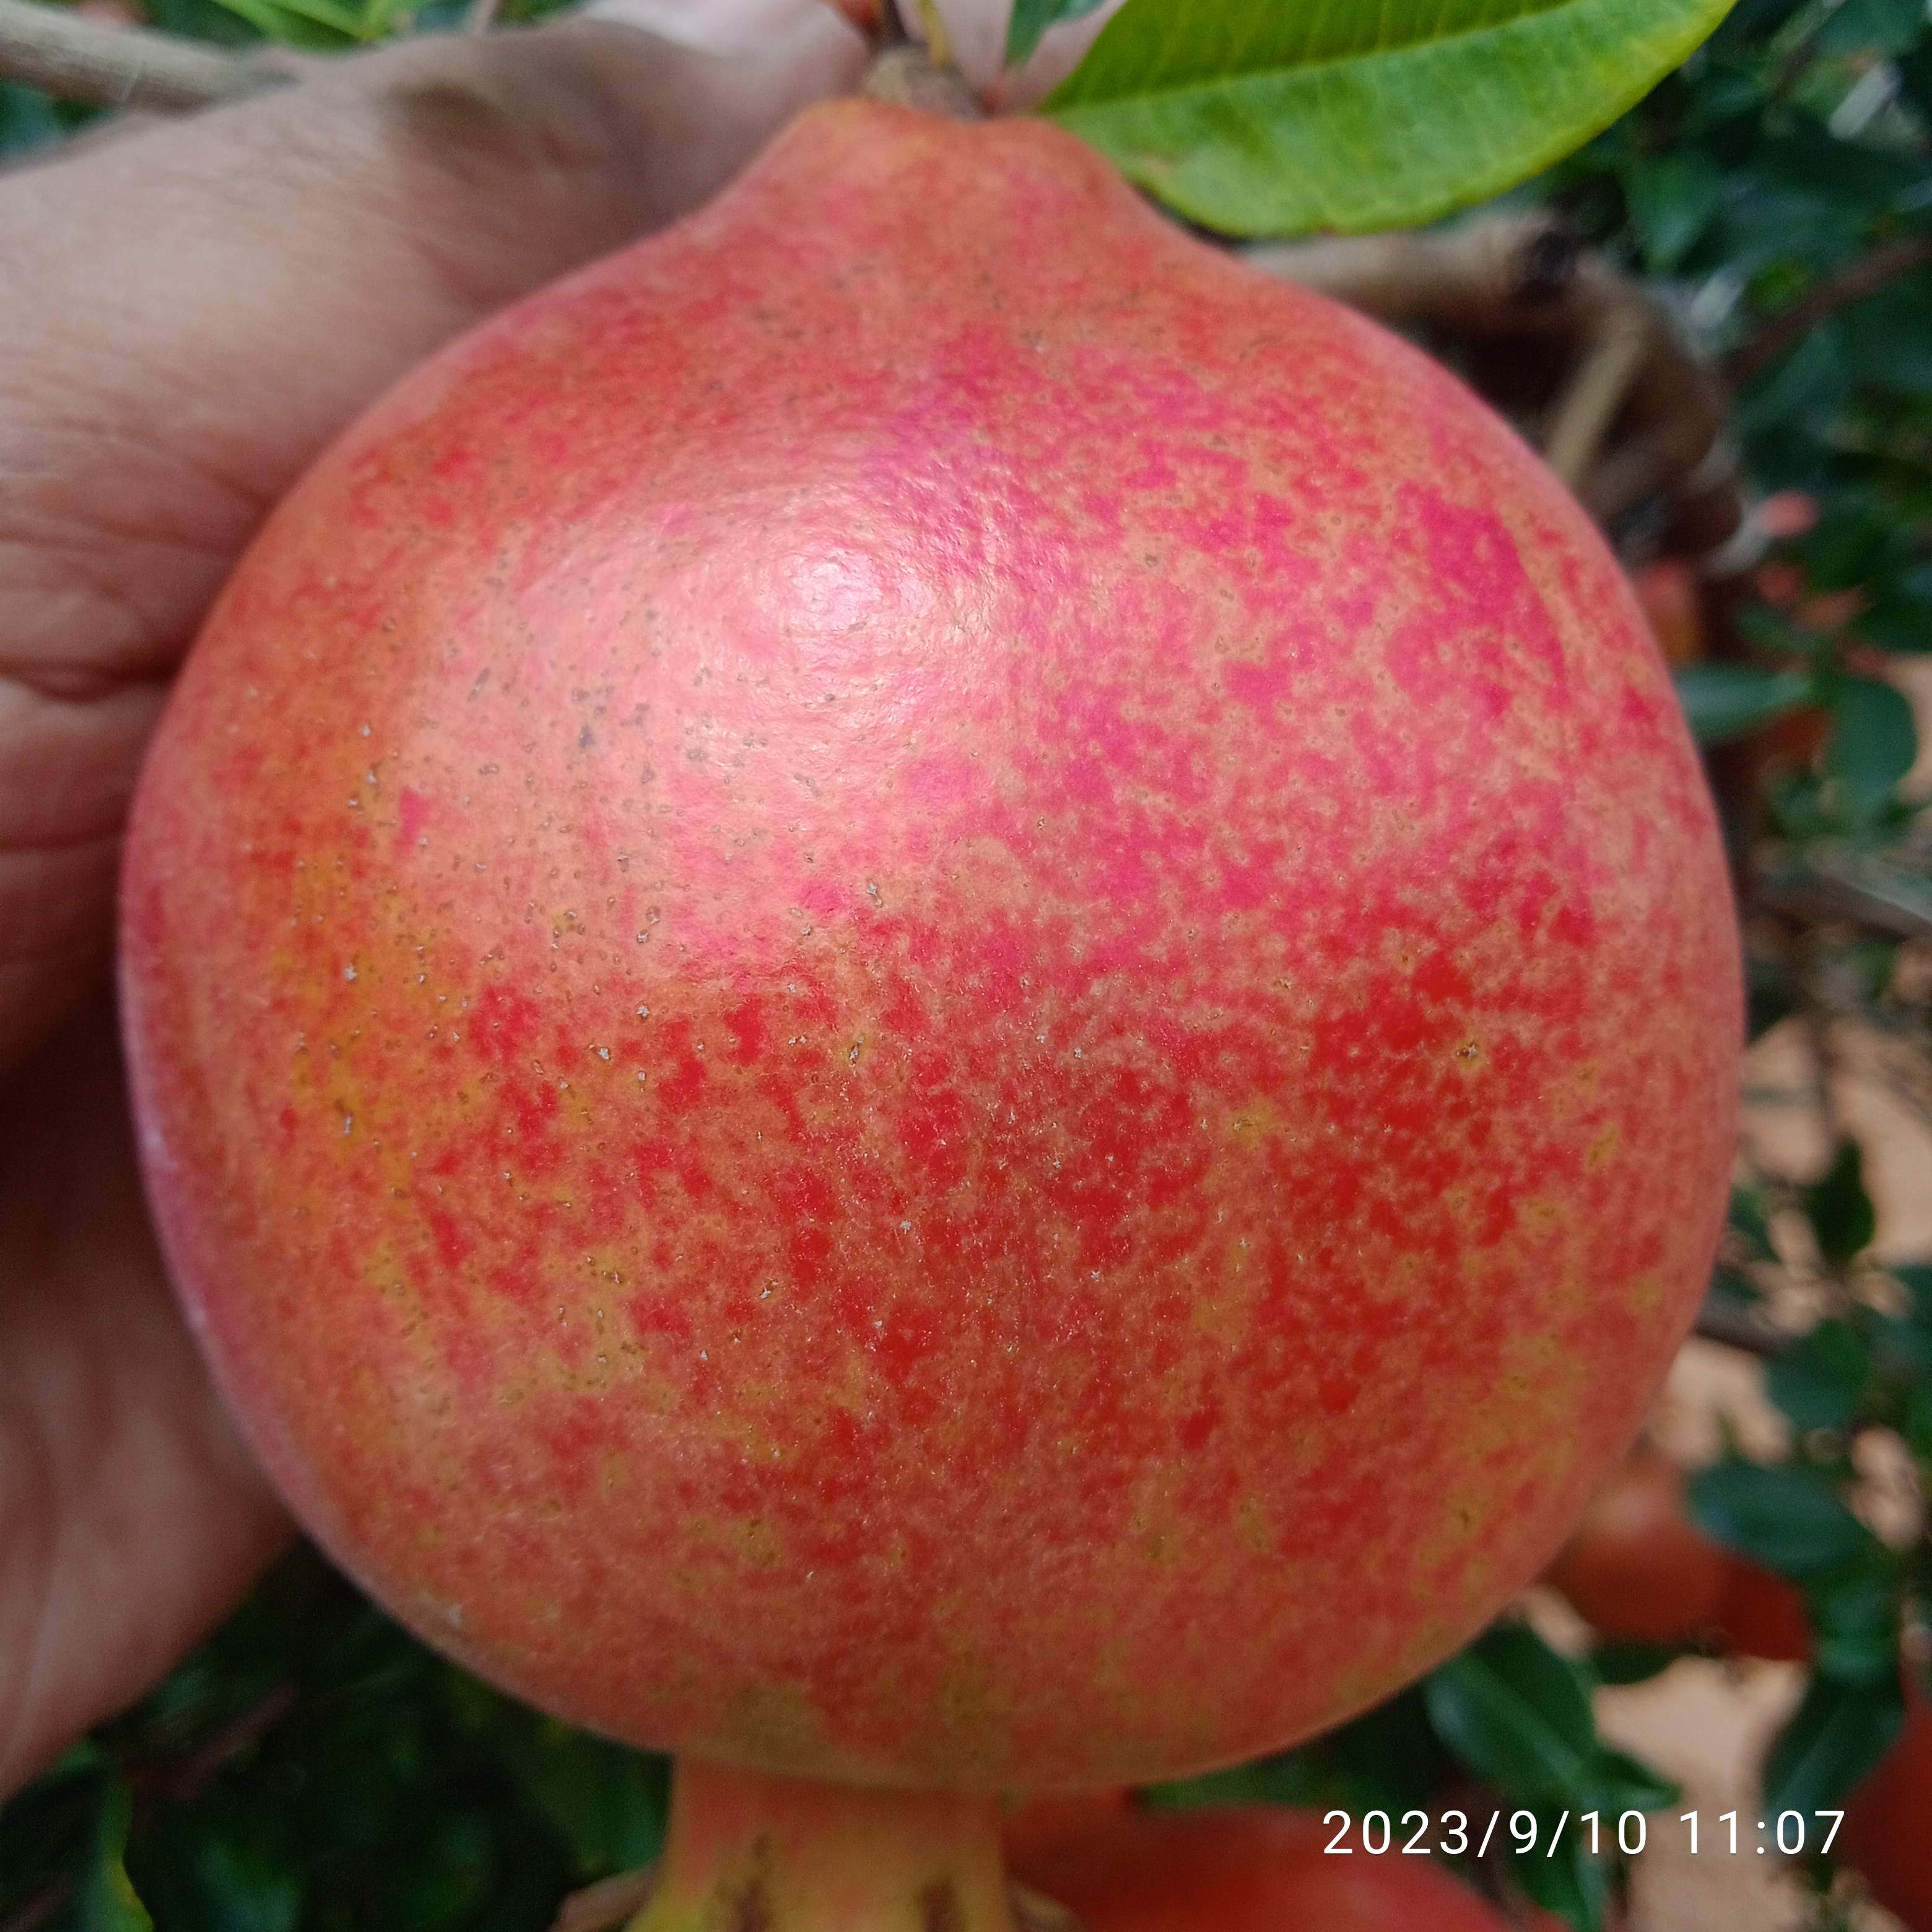
Label: Healthy